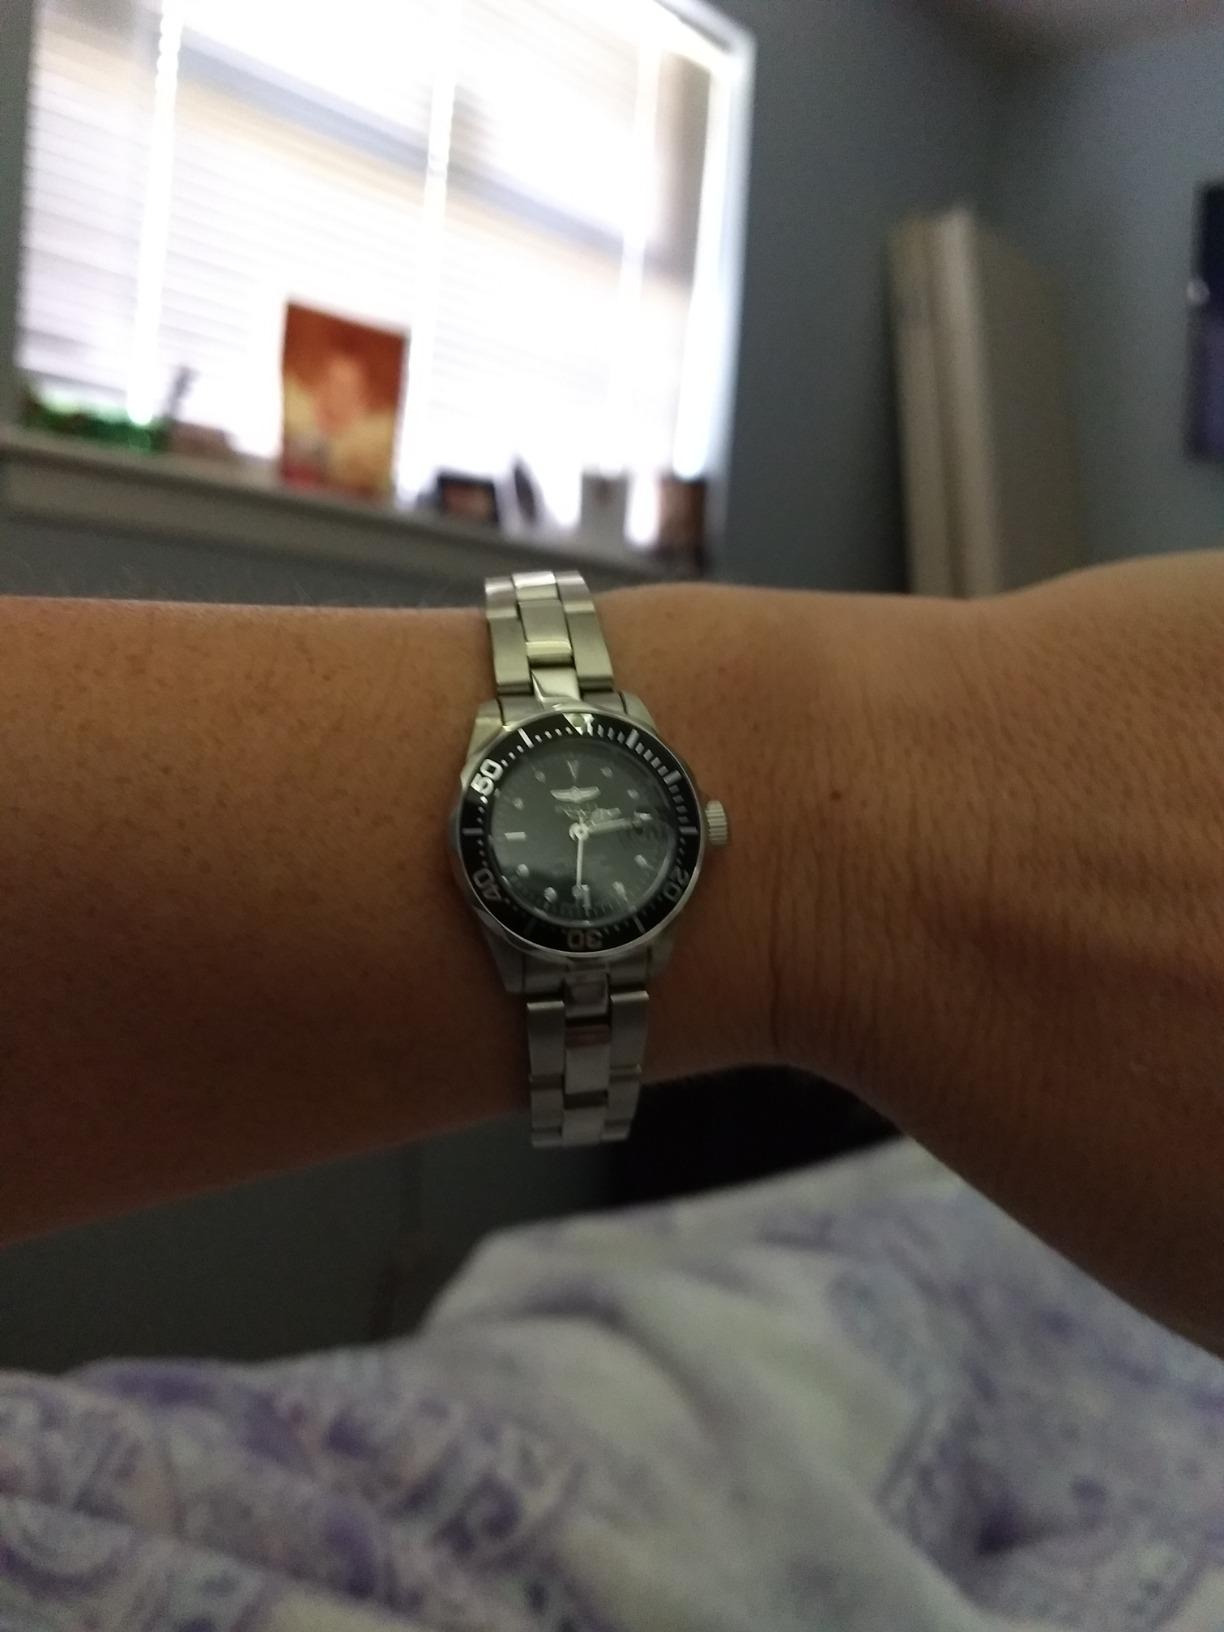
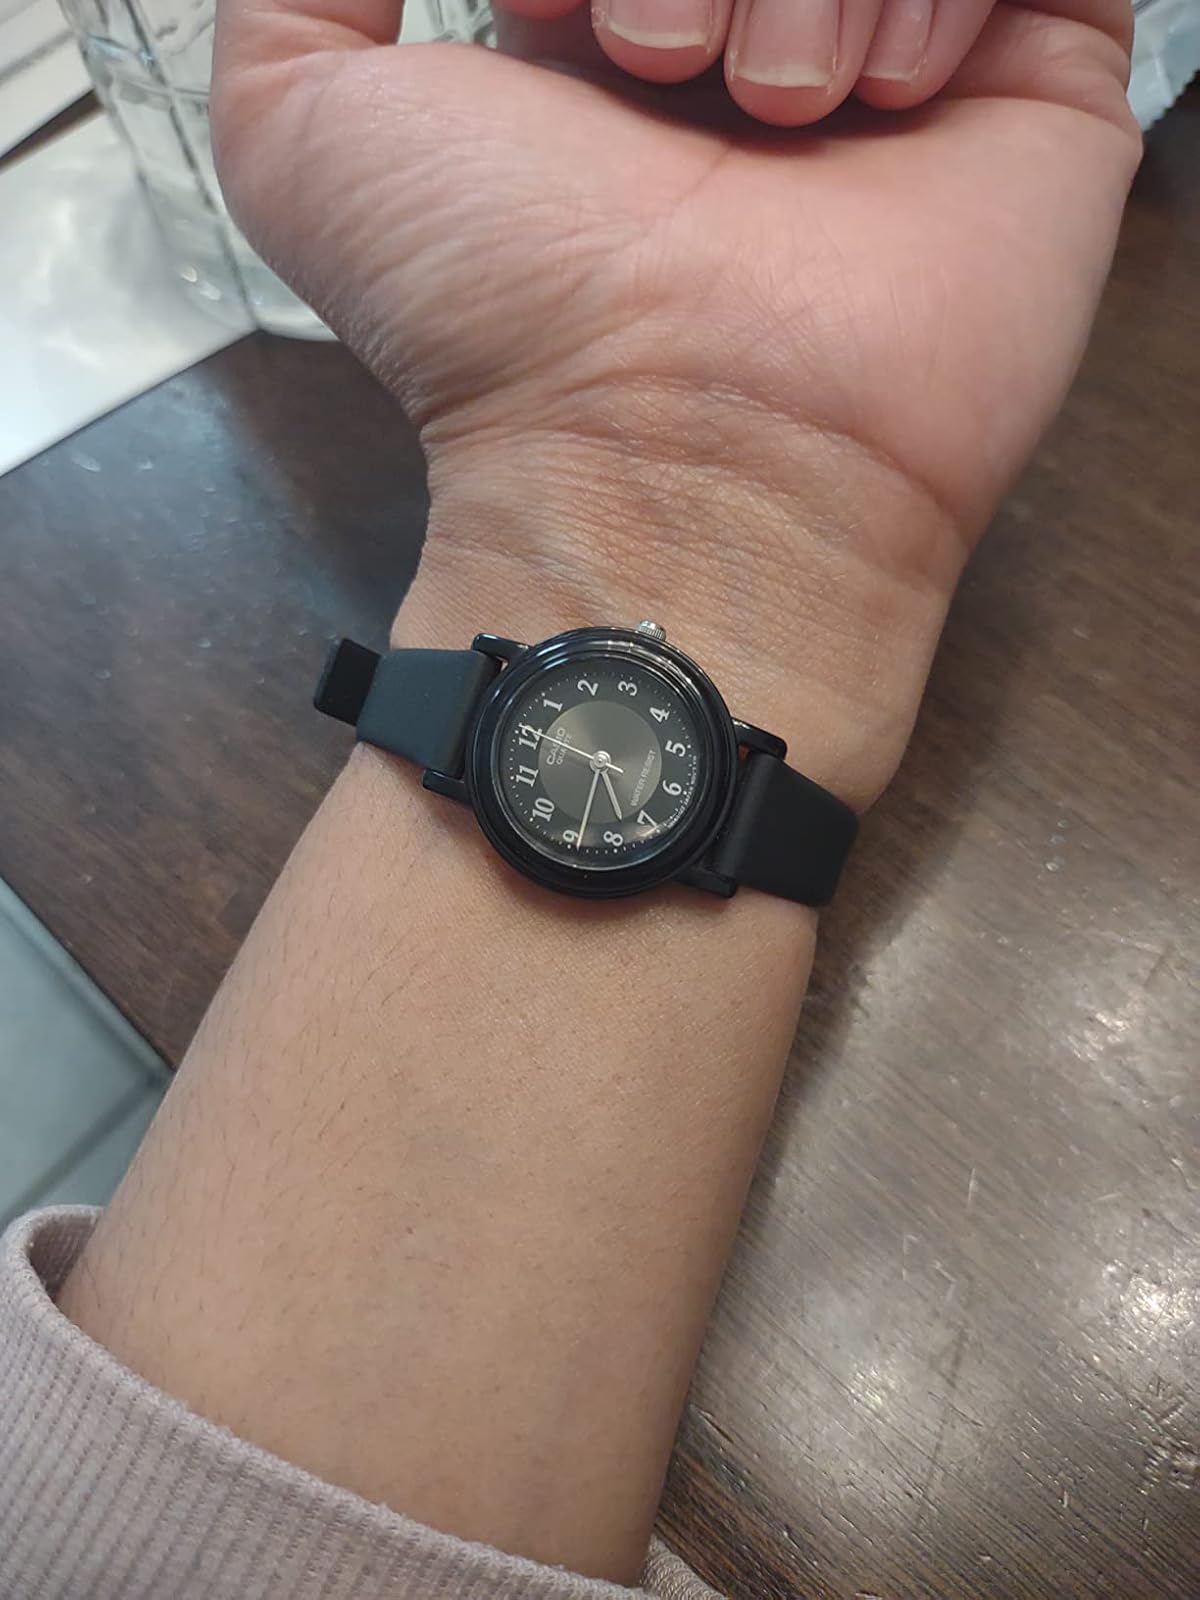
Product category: accessories_watch
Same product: no